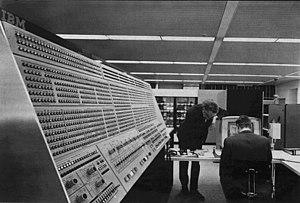
En informatique le panneau frontal ou panneau avant était le dispositif principal des premières consoles systèmes. Il permettait d'afficher et de modifier les registres internes des premiers systèmes informatiques de type électronique. Le panneau avant est en général constitué de tableaux de voyants, d'interrupteurs à bascule et de boutons-poussoirs montés sur une plaque en tôle placé à l'avant de l'ordinateur.